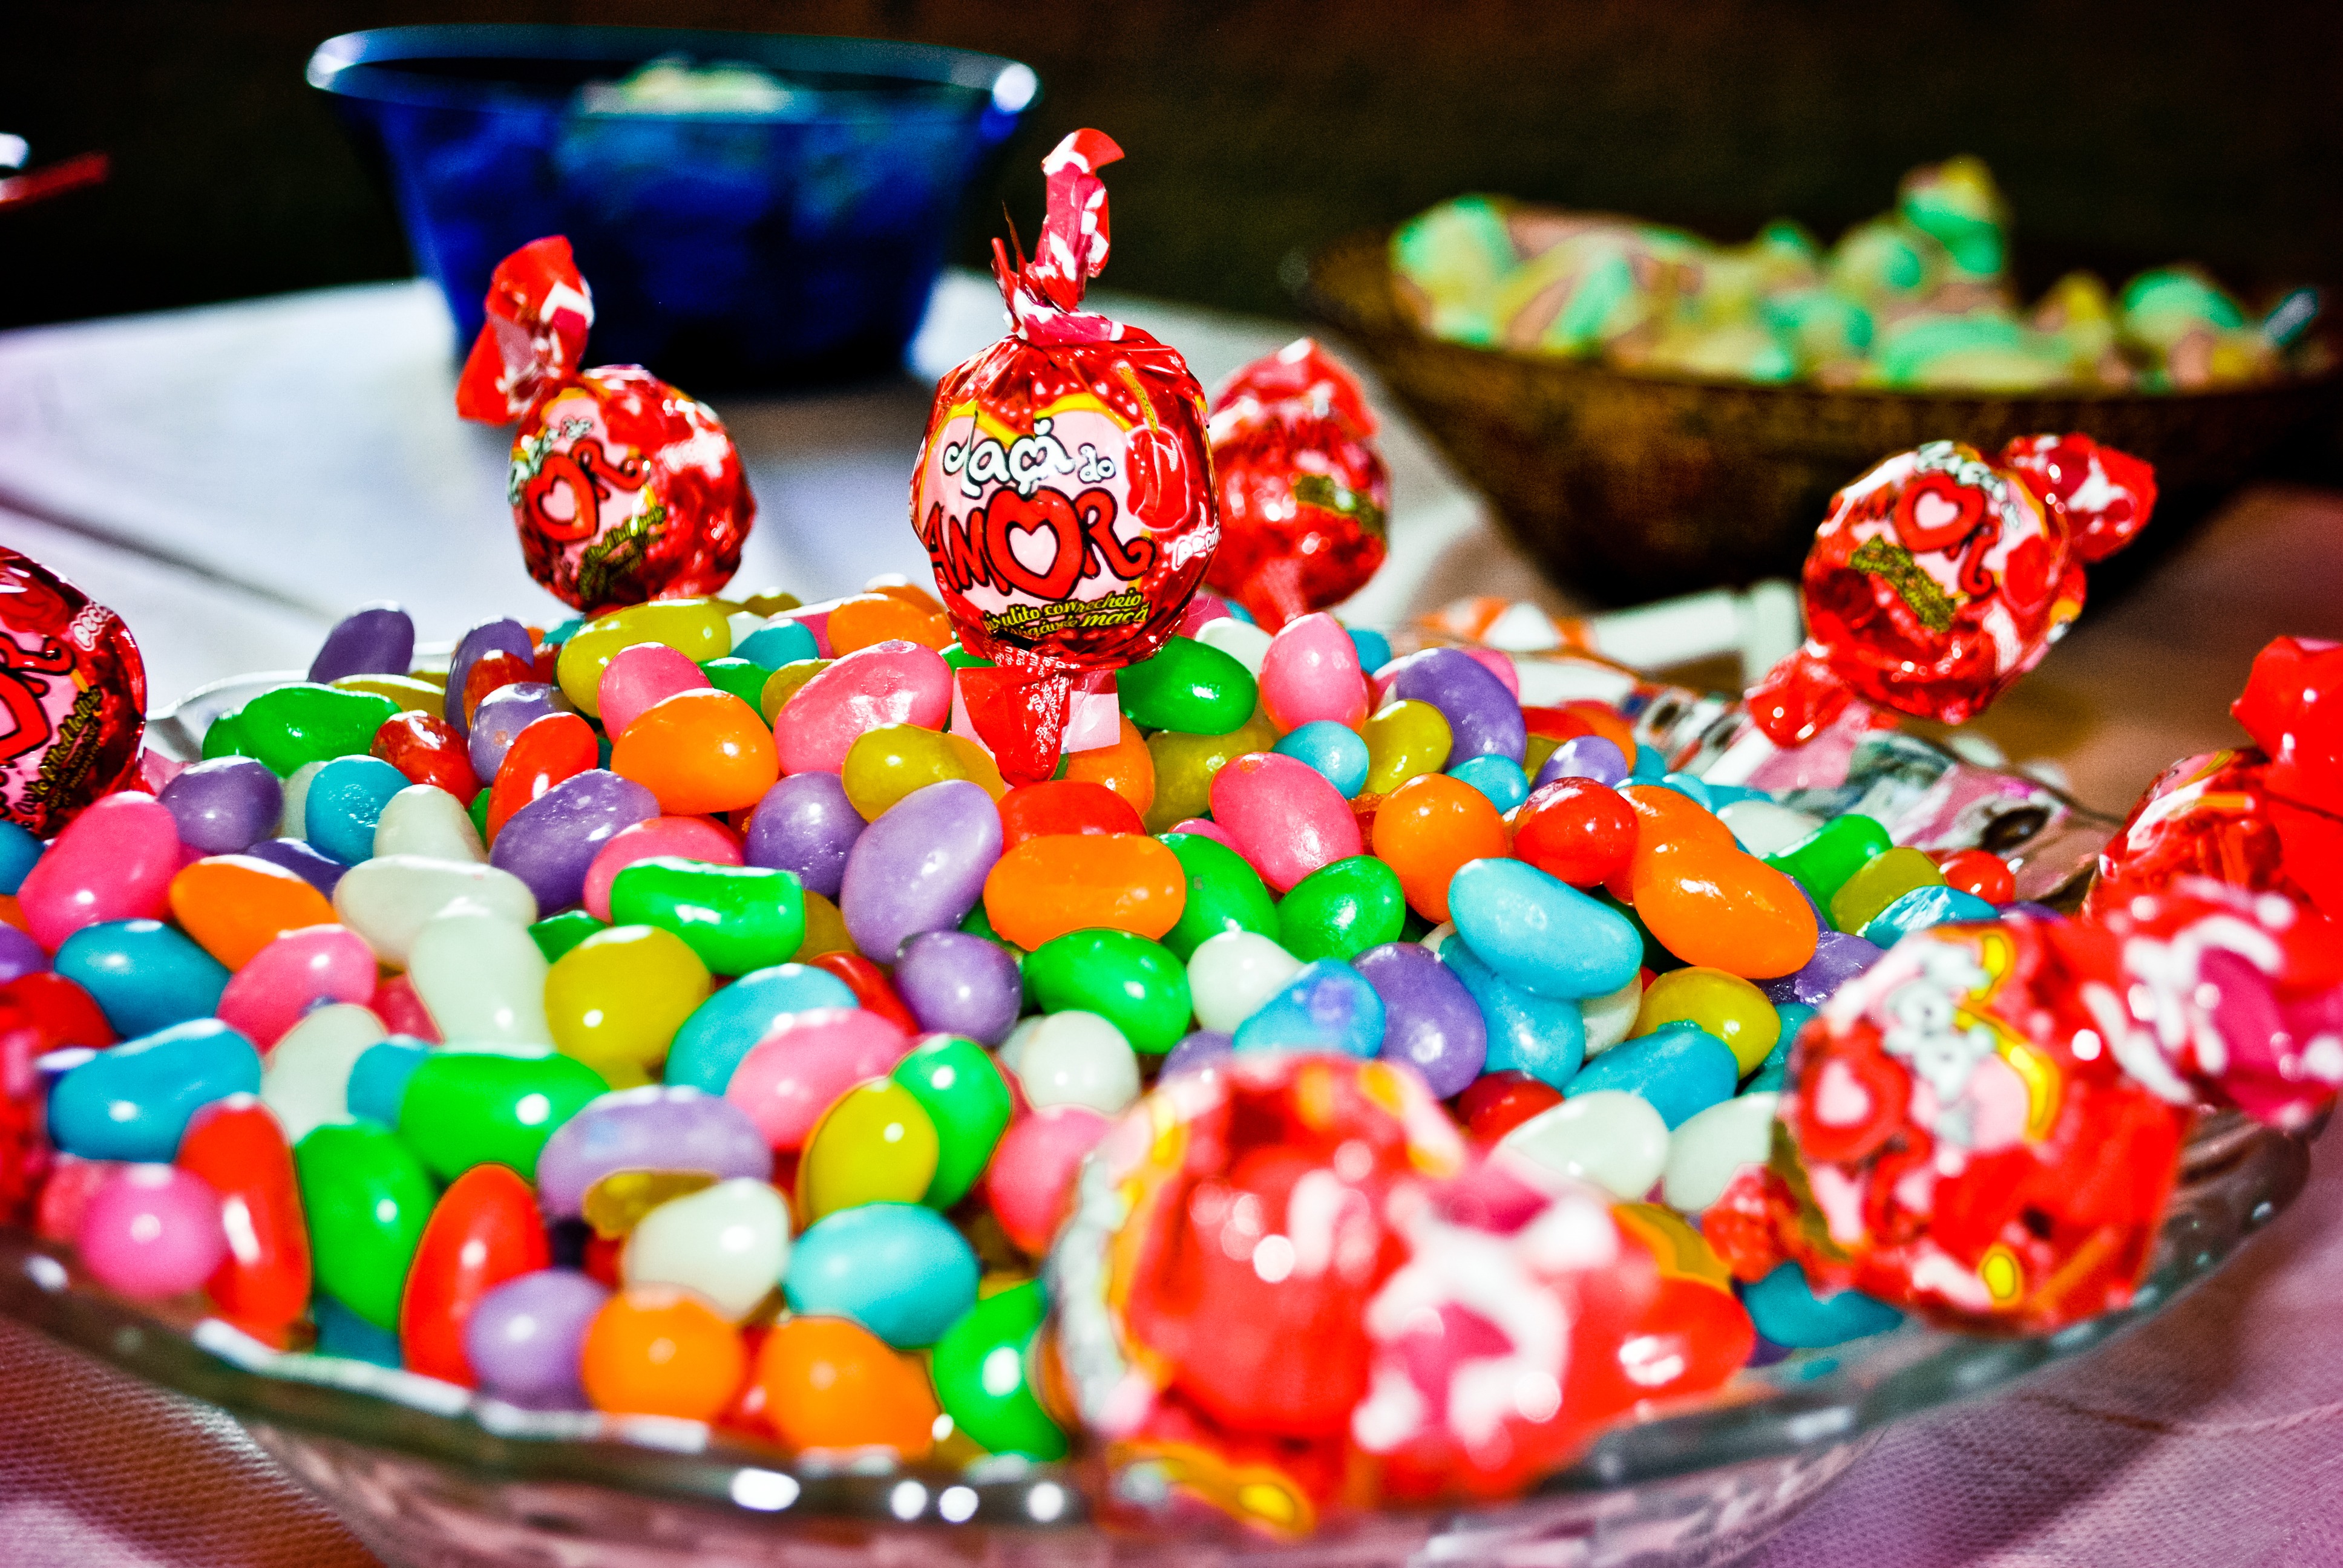
food, dessert, lollipop, bullet, candy, birthday, sweetness, sprinkles, confectionery, goodies, snack food